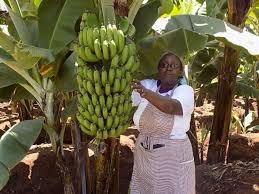
Ni mchana mama ameshika mgomba wa ndizi, amesimama amevalia macho nne, shati nyeupe amejifunga kitambaa kichwani kivuli cha mti kiko chini.